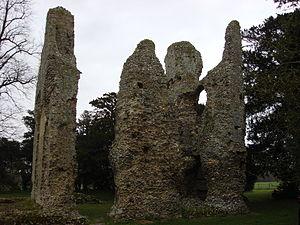
Cette page donne la liste des propriétés de l'English Heritage, l’organisme public indépendant chargé de la gestion du patrimoine historique en Angleterre. L'English Heritage les classe selon les régions anglaises, puis selon les comtés cérémoniaux.